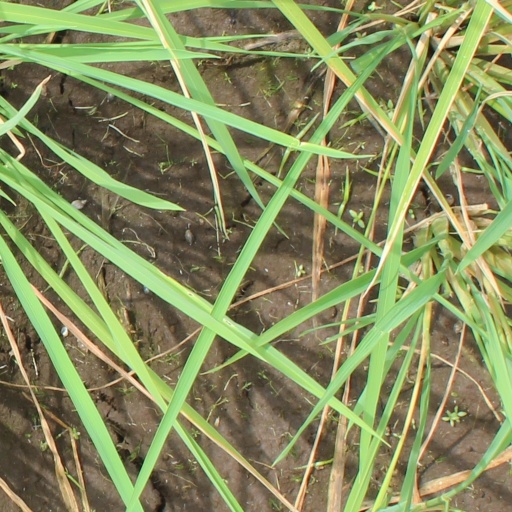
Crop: rice